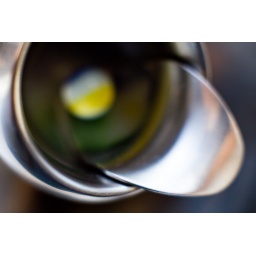
swimming in a fish bowl, year after year